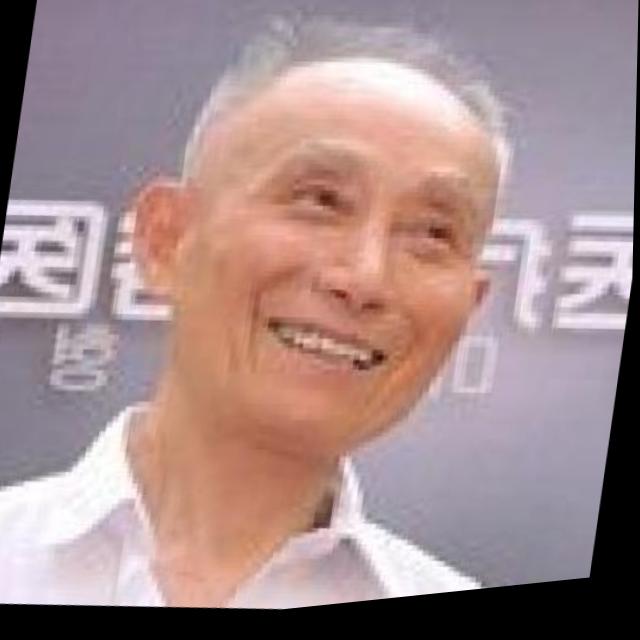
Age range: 45-64